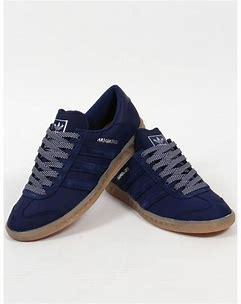
Brand: Adidas
Model: Hamburg